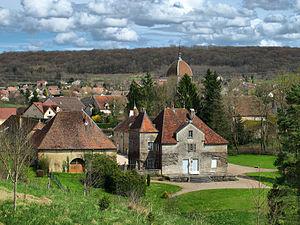
Inscrit aux monuments historiques sous le numéro PA00132846
Cet article recense les monuments historiques du Doubs, à l'exclusion de ceux de Besançon et Montbéliard qui font l'objet de deux articles séparés.
Le château de Miserey est un château, ancienne maison forte, situé sur la commune de Miserey-Salines dans le département français du Doubs.
La famille Carrelet de Loisy et Carrelet de Loisy d'Arcelot olim Carrelet est une famille subsistante de la noblesse française.